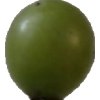
Label: grape